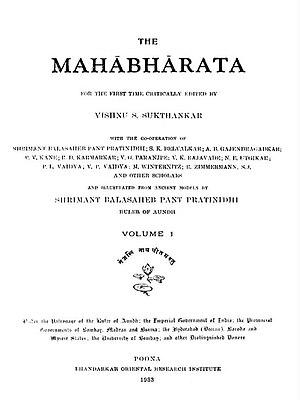
Page de garde du 1er volume de l'édition critique du Mahabharata (1933)
L'Édition critique du Mahabharata dite aussi Édition de Pune est la principale édition de référence du Mahabharata attribué à Vyasa. Elle a été publiée en 27 volumes dont 19 volumes épiques entre 1933 à 1972 par le Bhandarkar Oriental Research Institute situé à Pune.